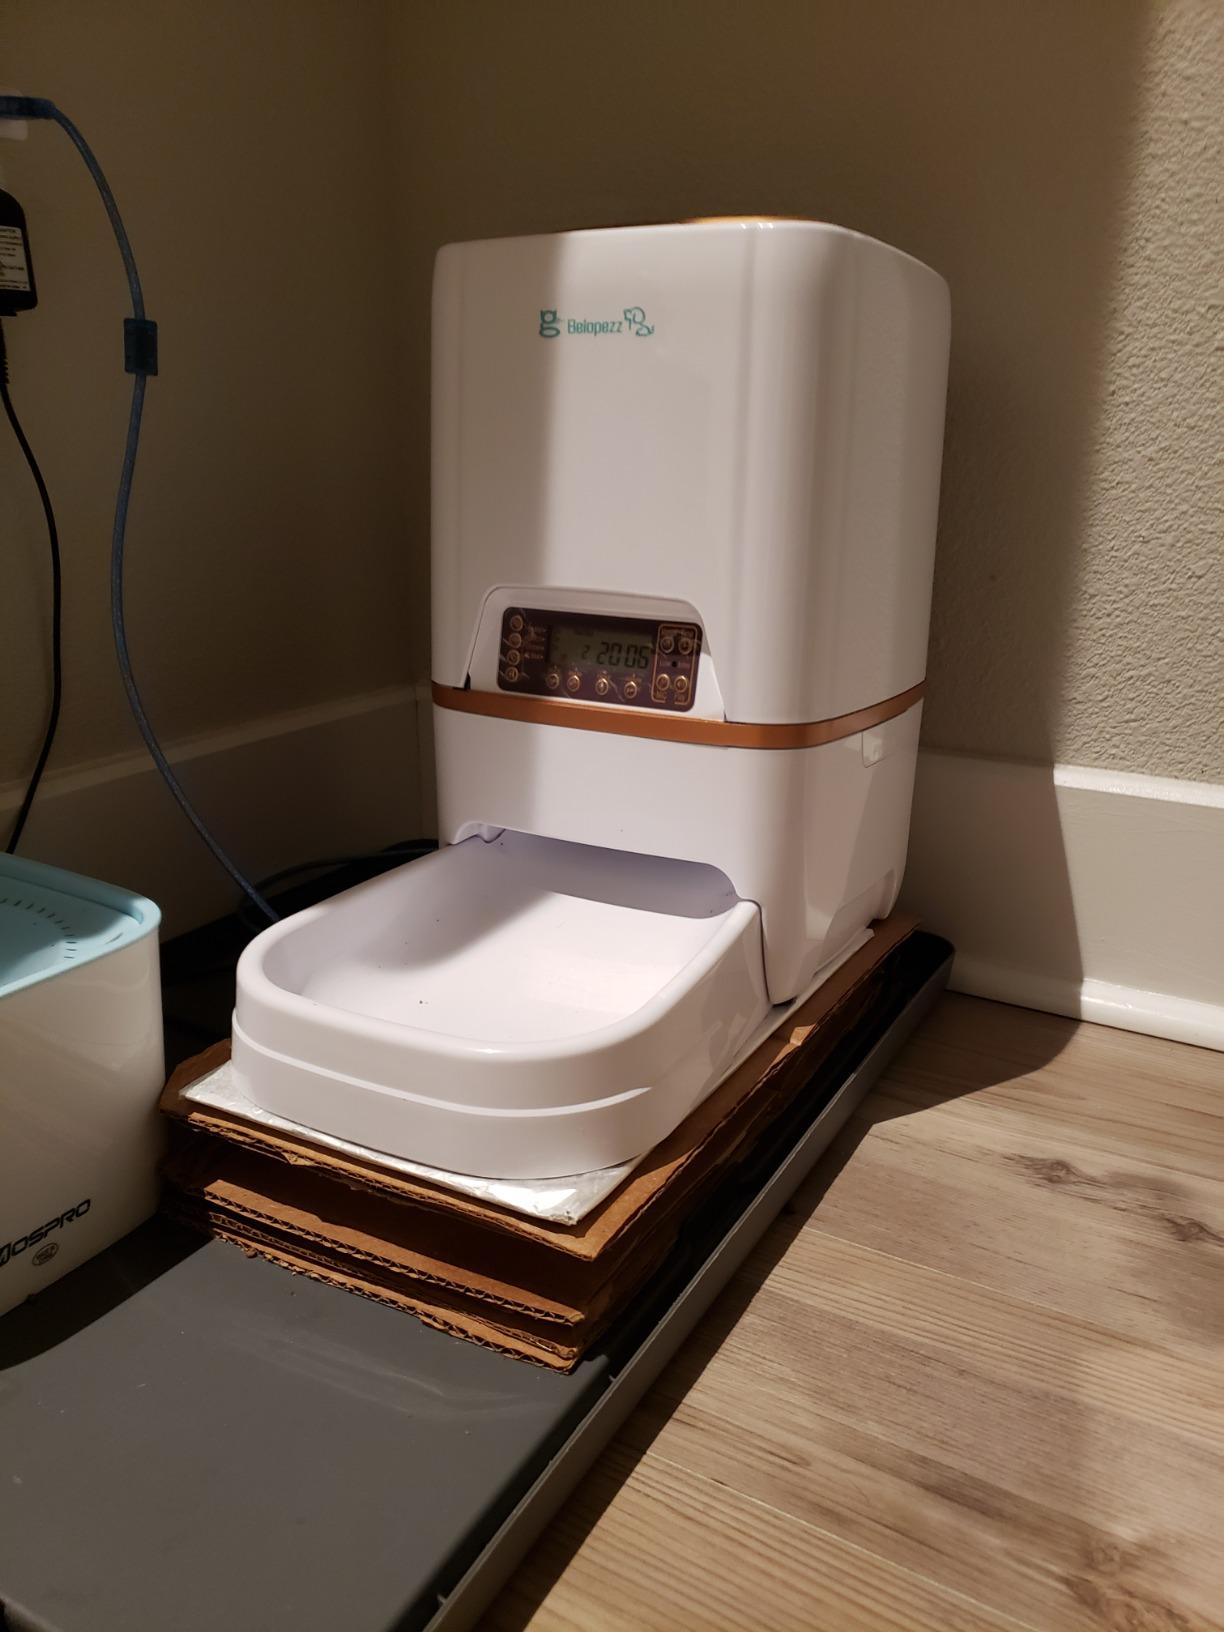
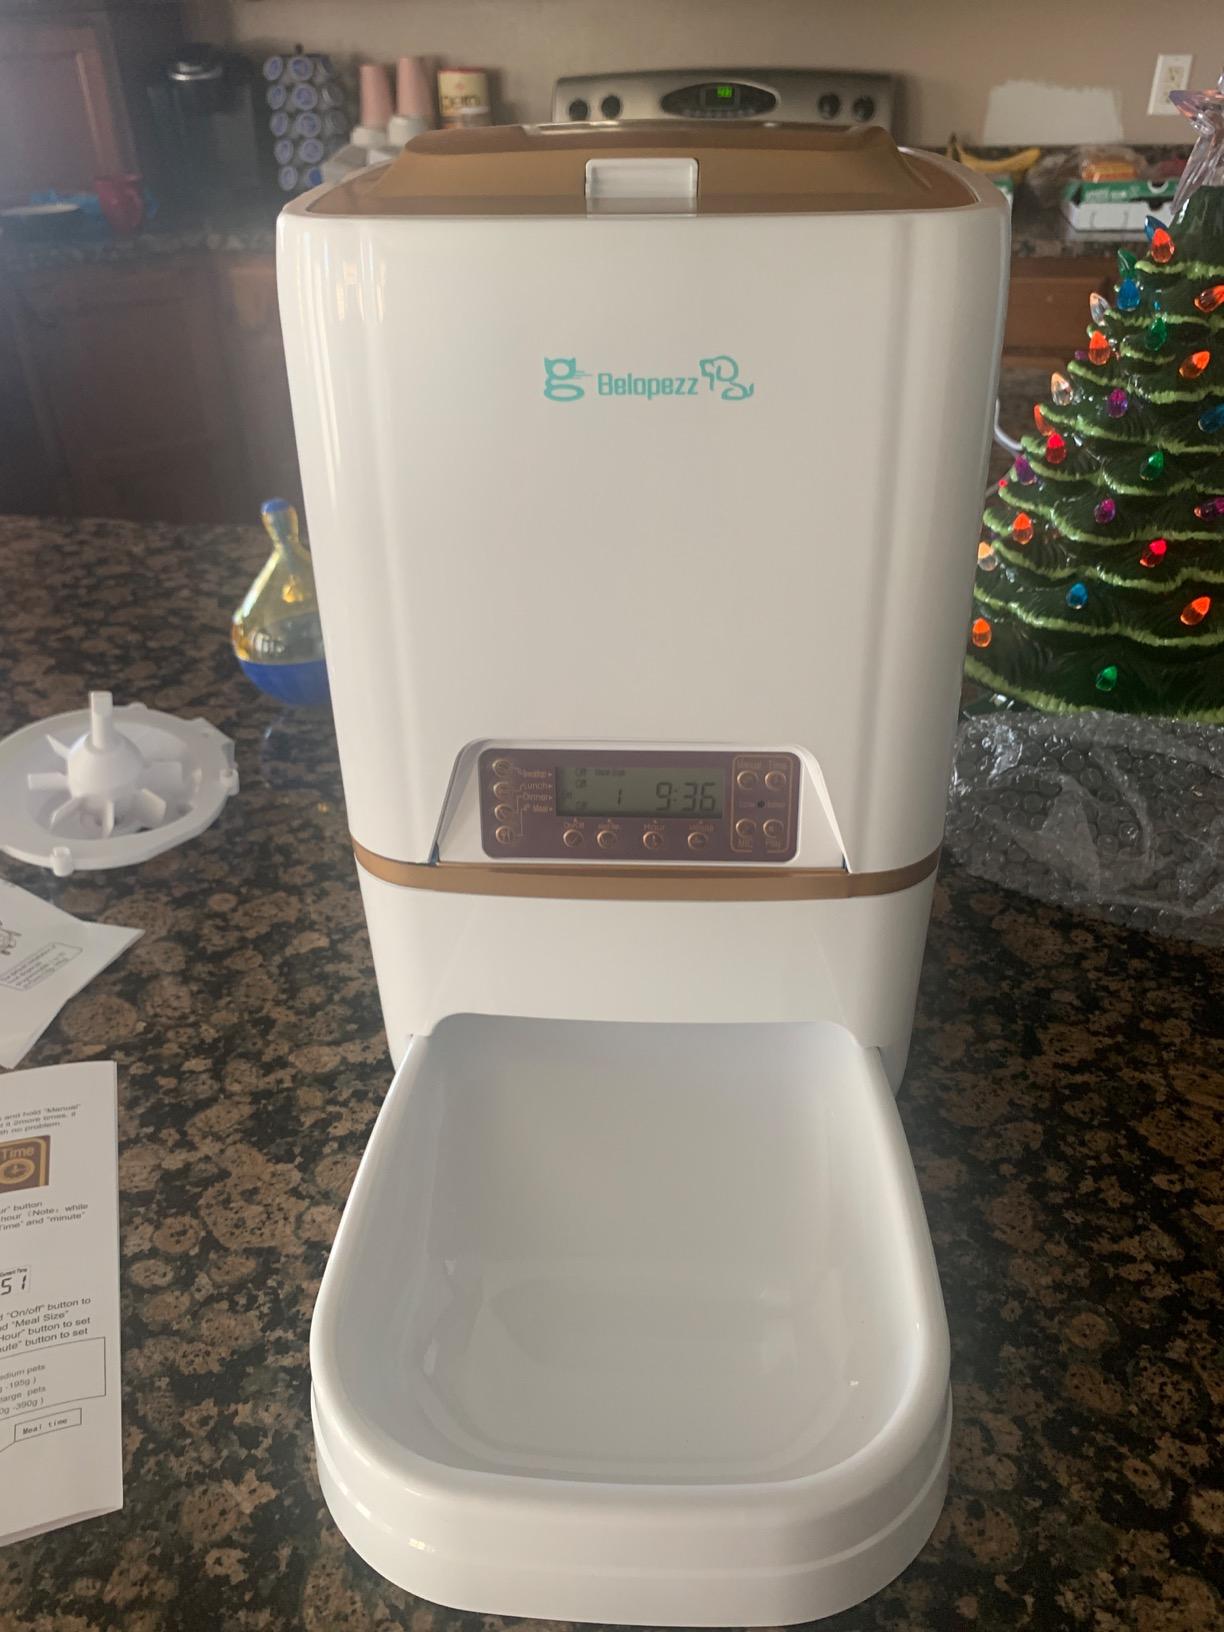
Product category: items_feeder
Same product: yes